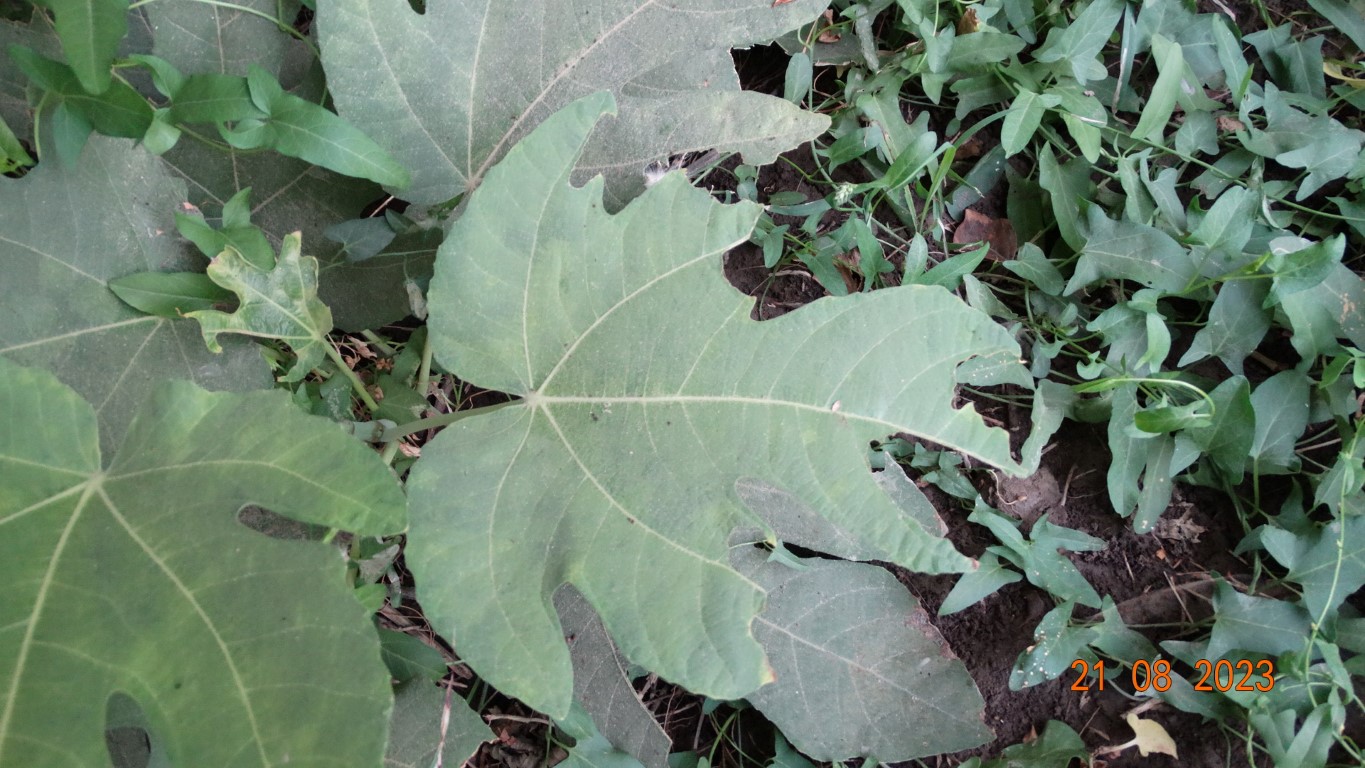
Label: infected